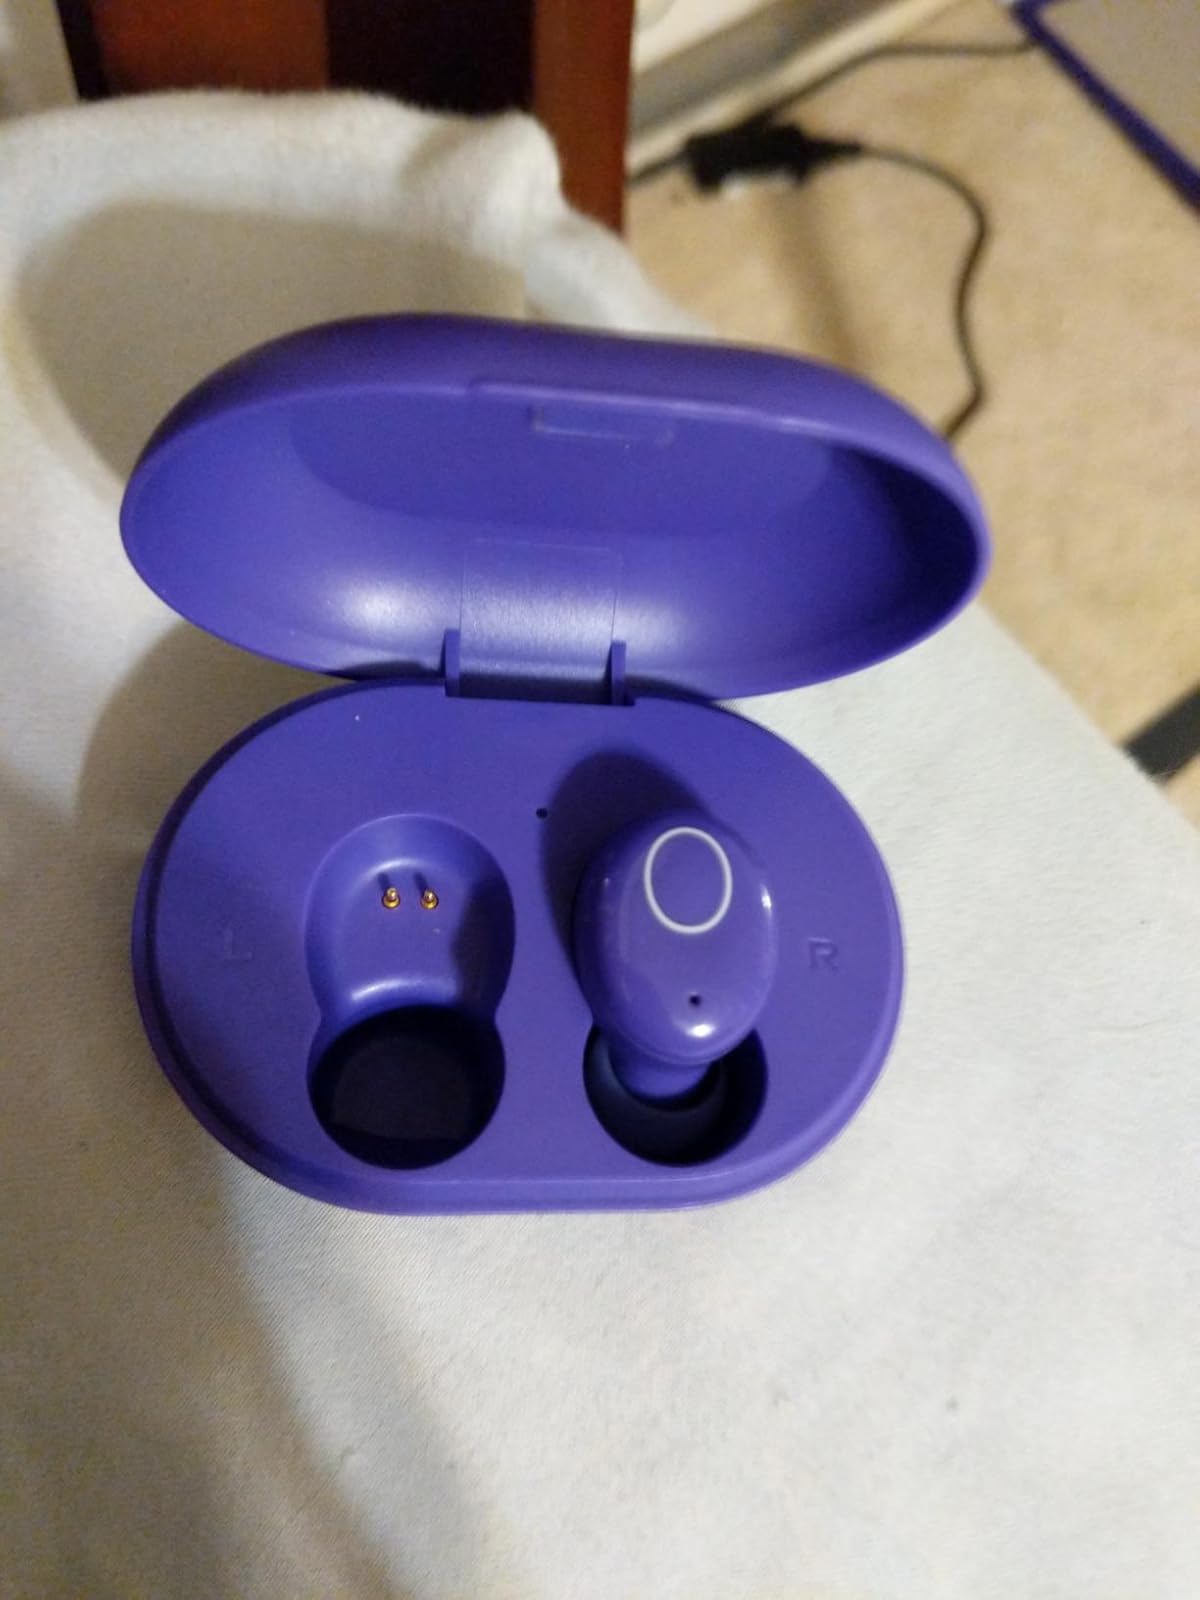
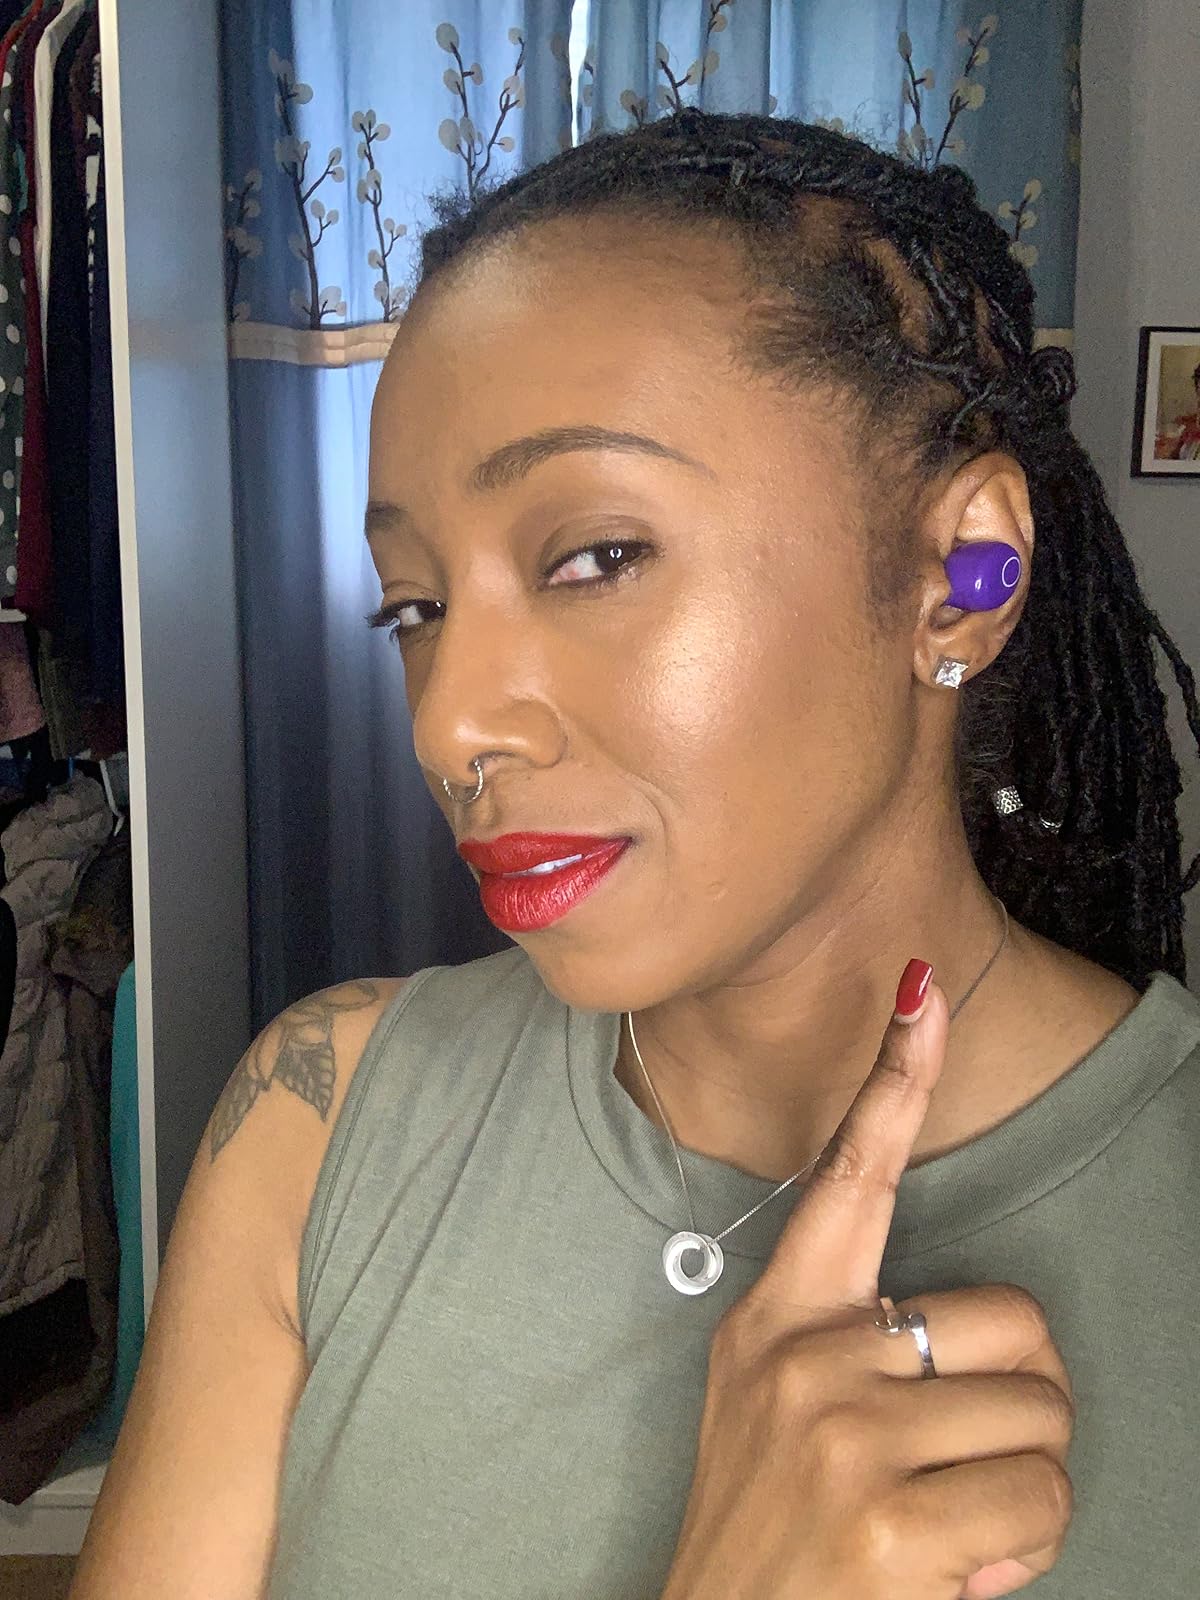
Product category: earbuds
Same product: yes